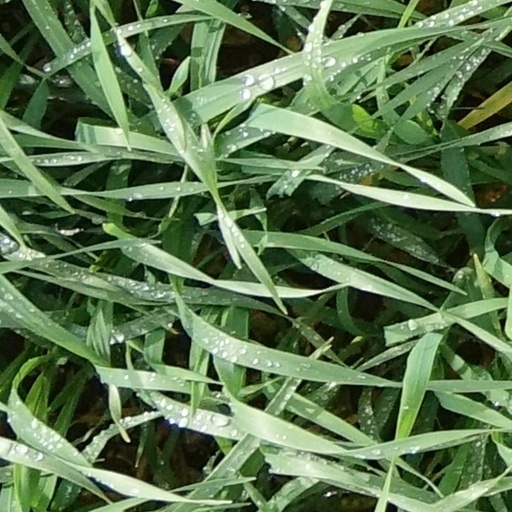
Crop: wheat